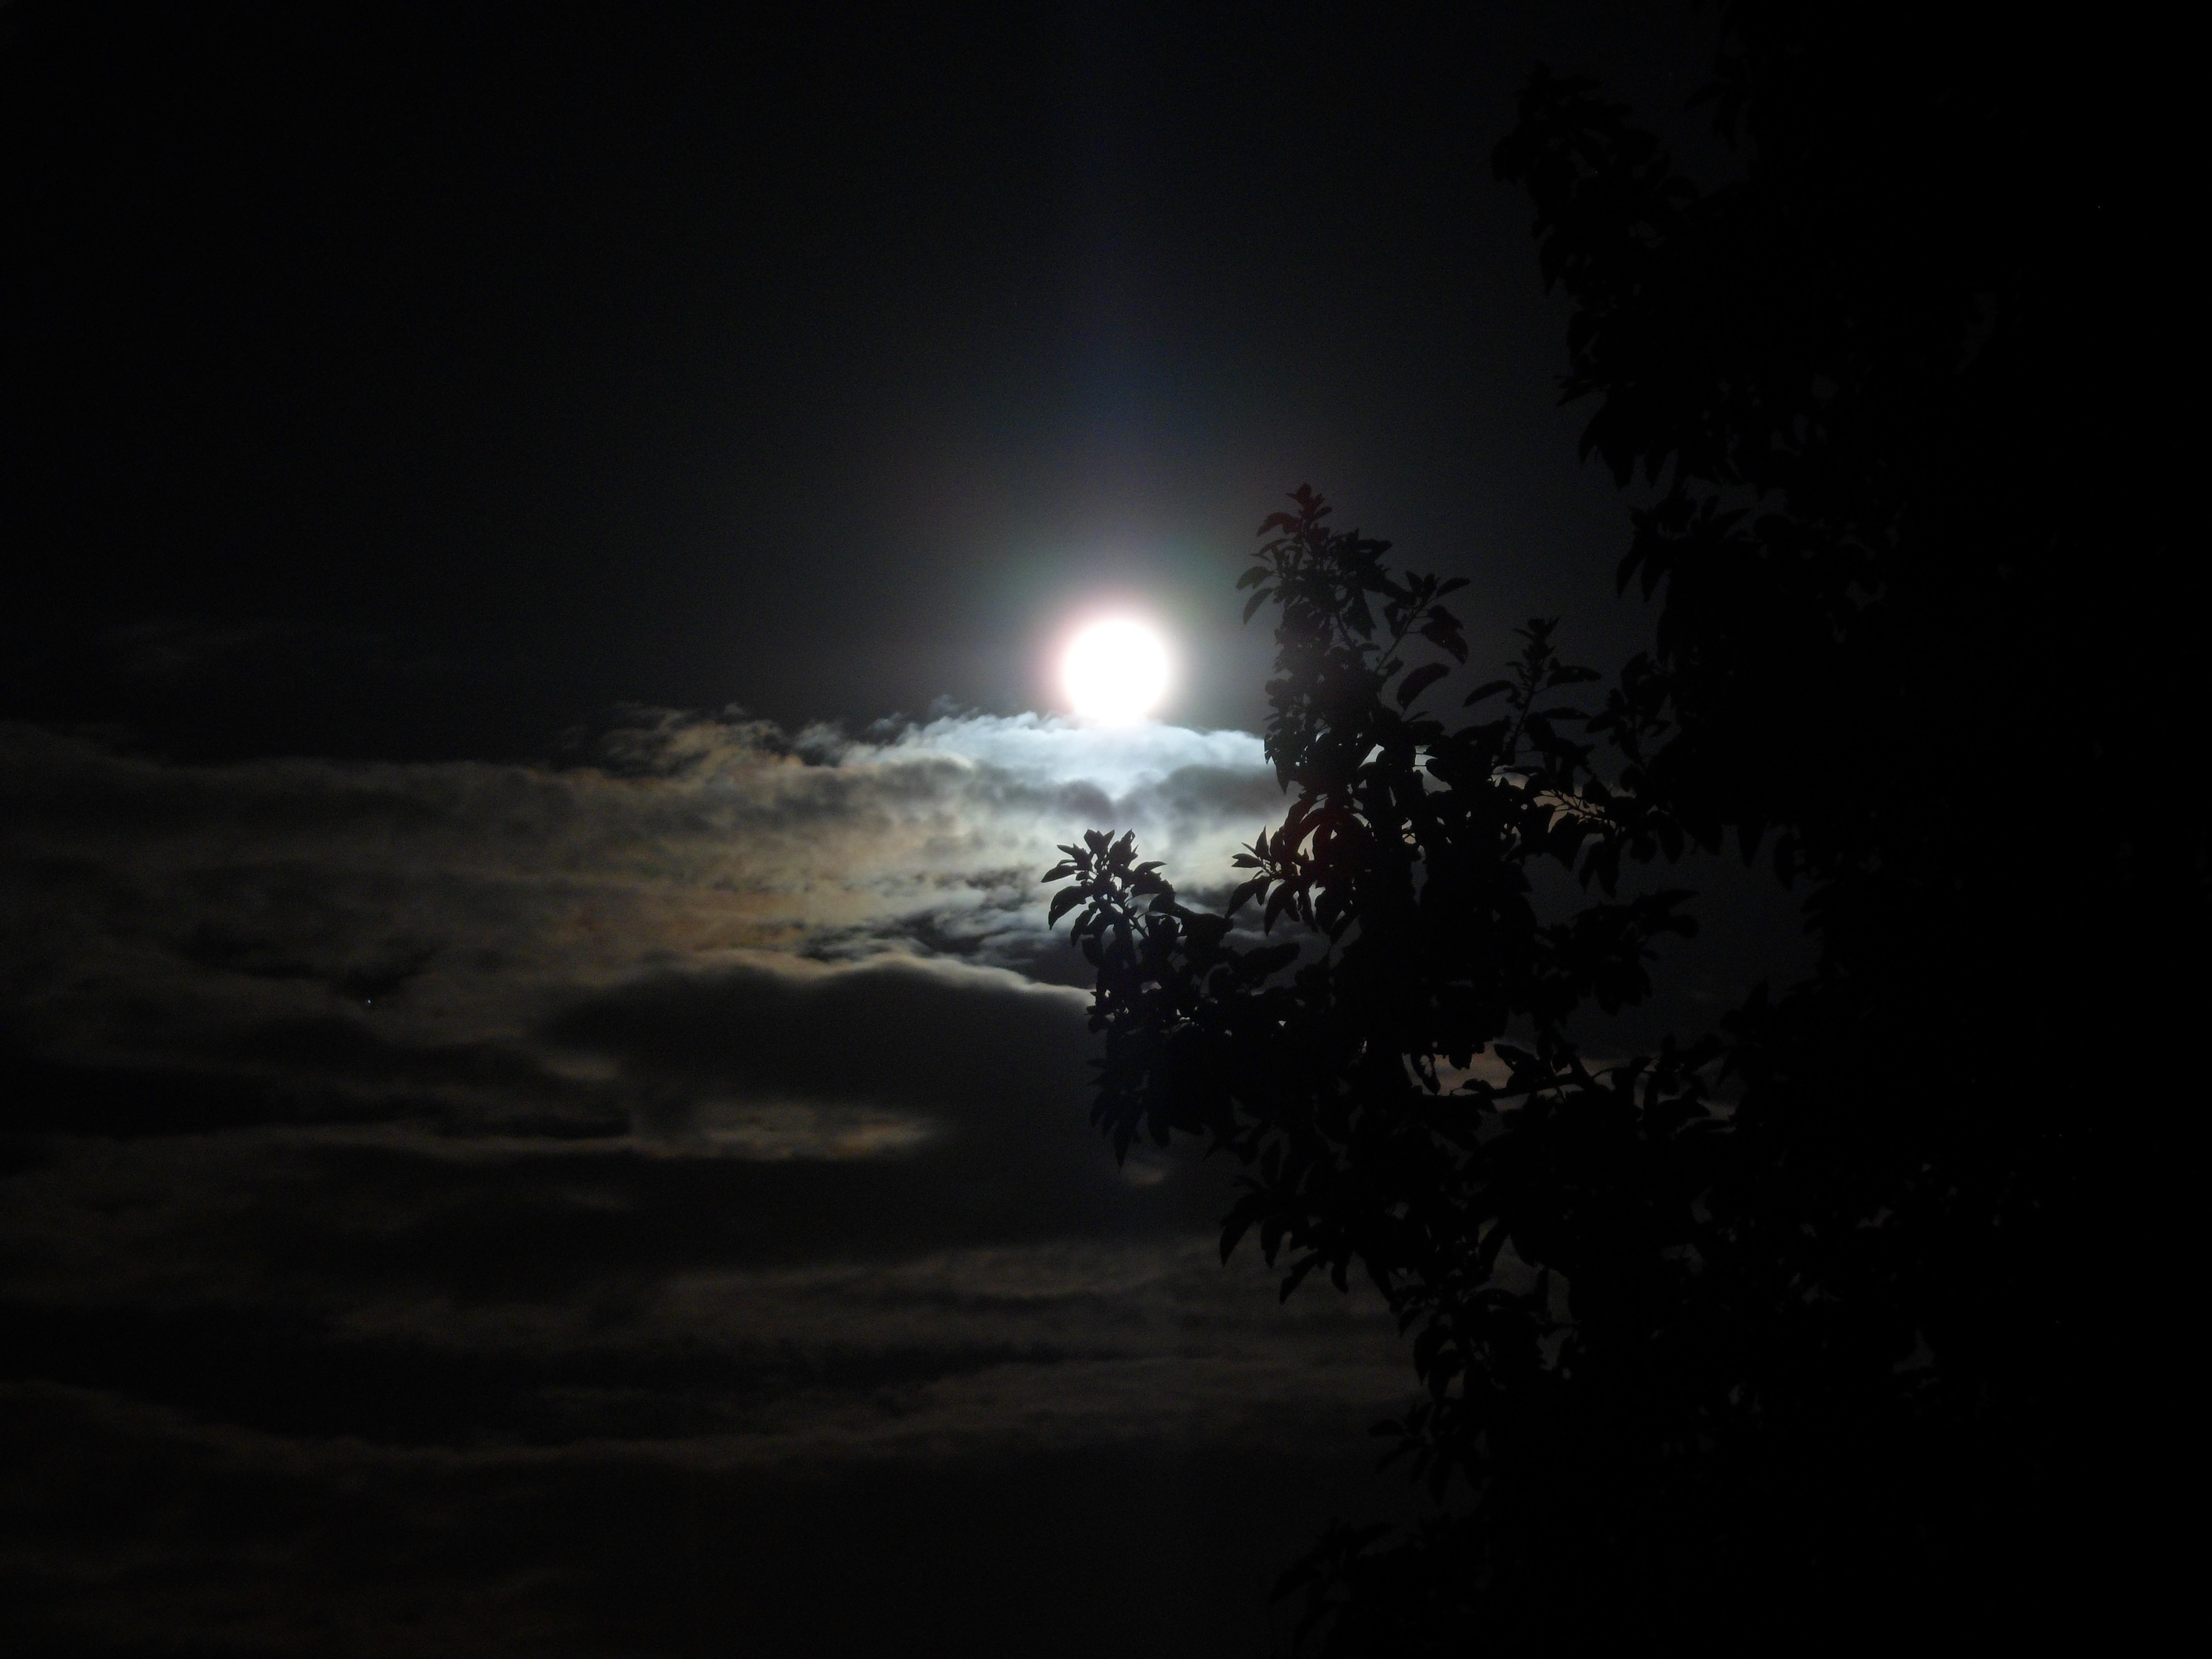
light, cloud, sky, night, sunlight, dawn, atmosphere, dark, dusk, evening, darkness, moon, full moon, moonlight, brightness, astronomical object, atmospheric phenomenon